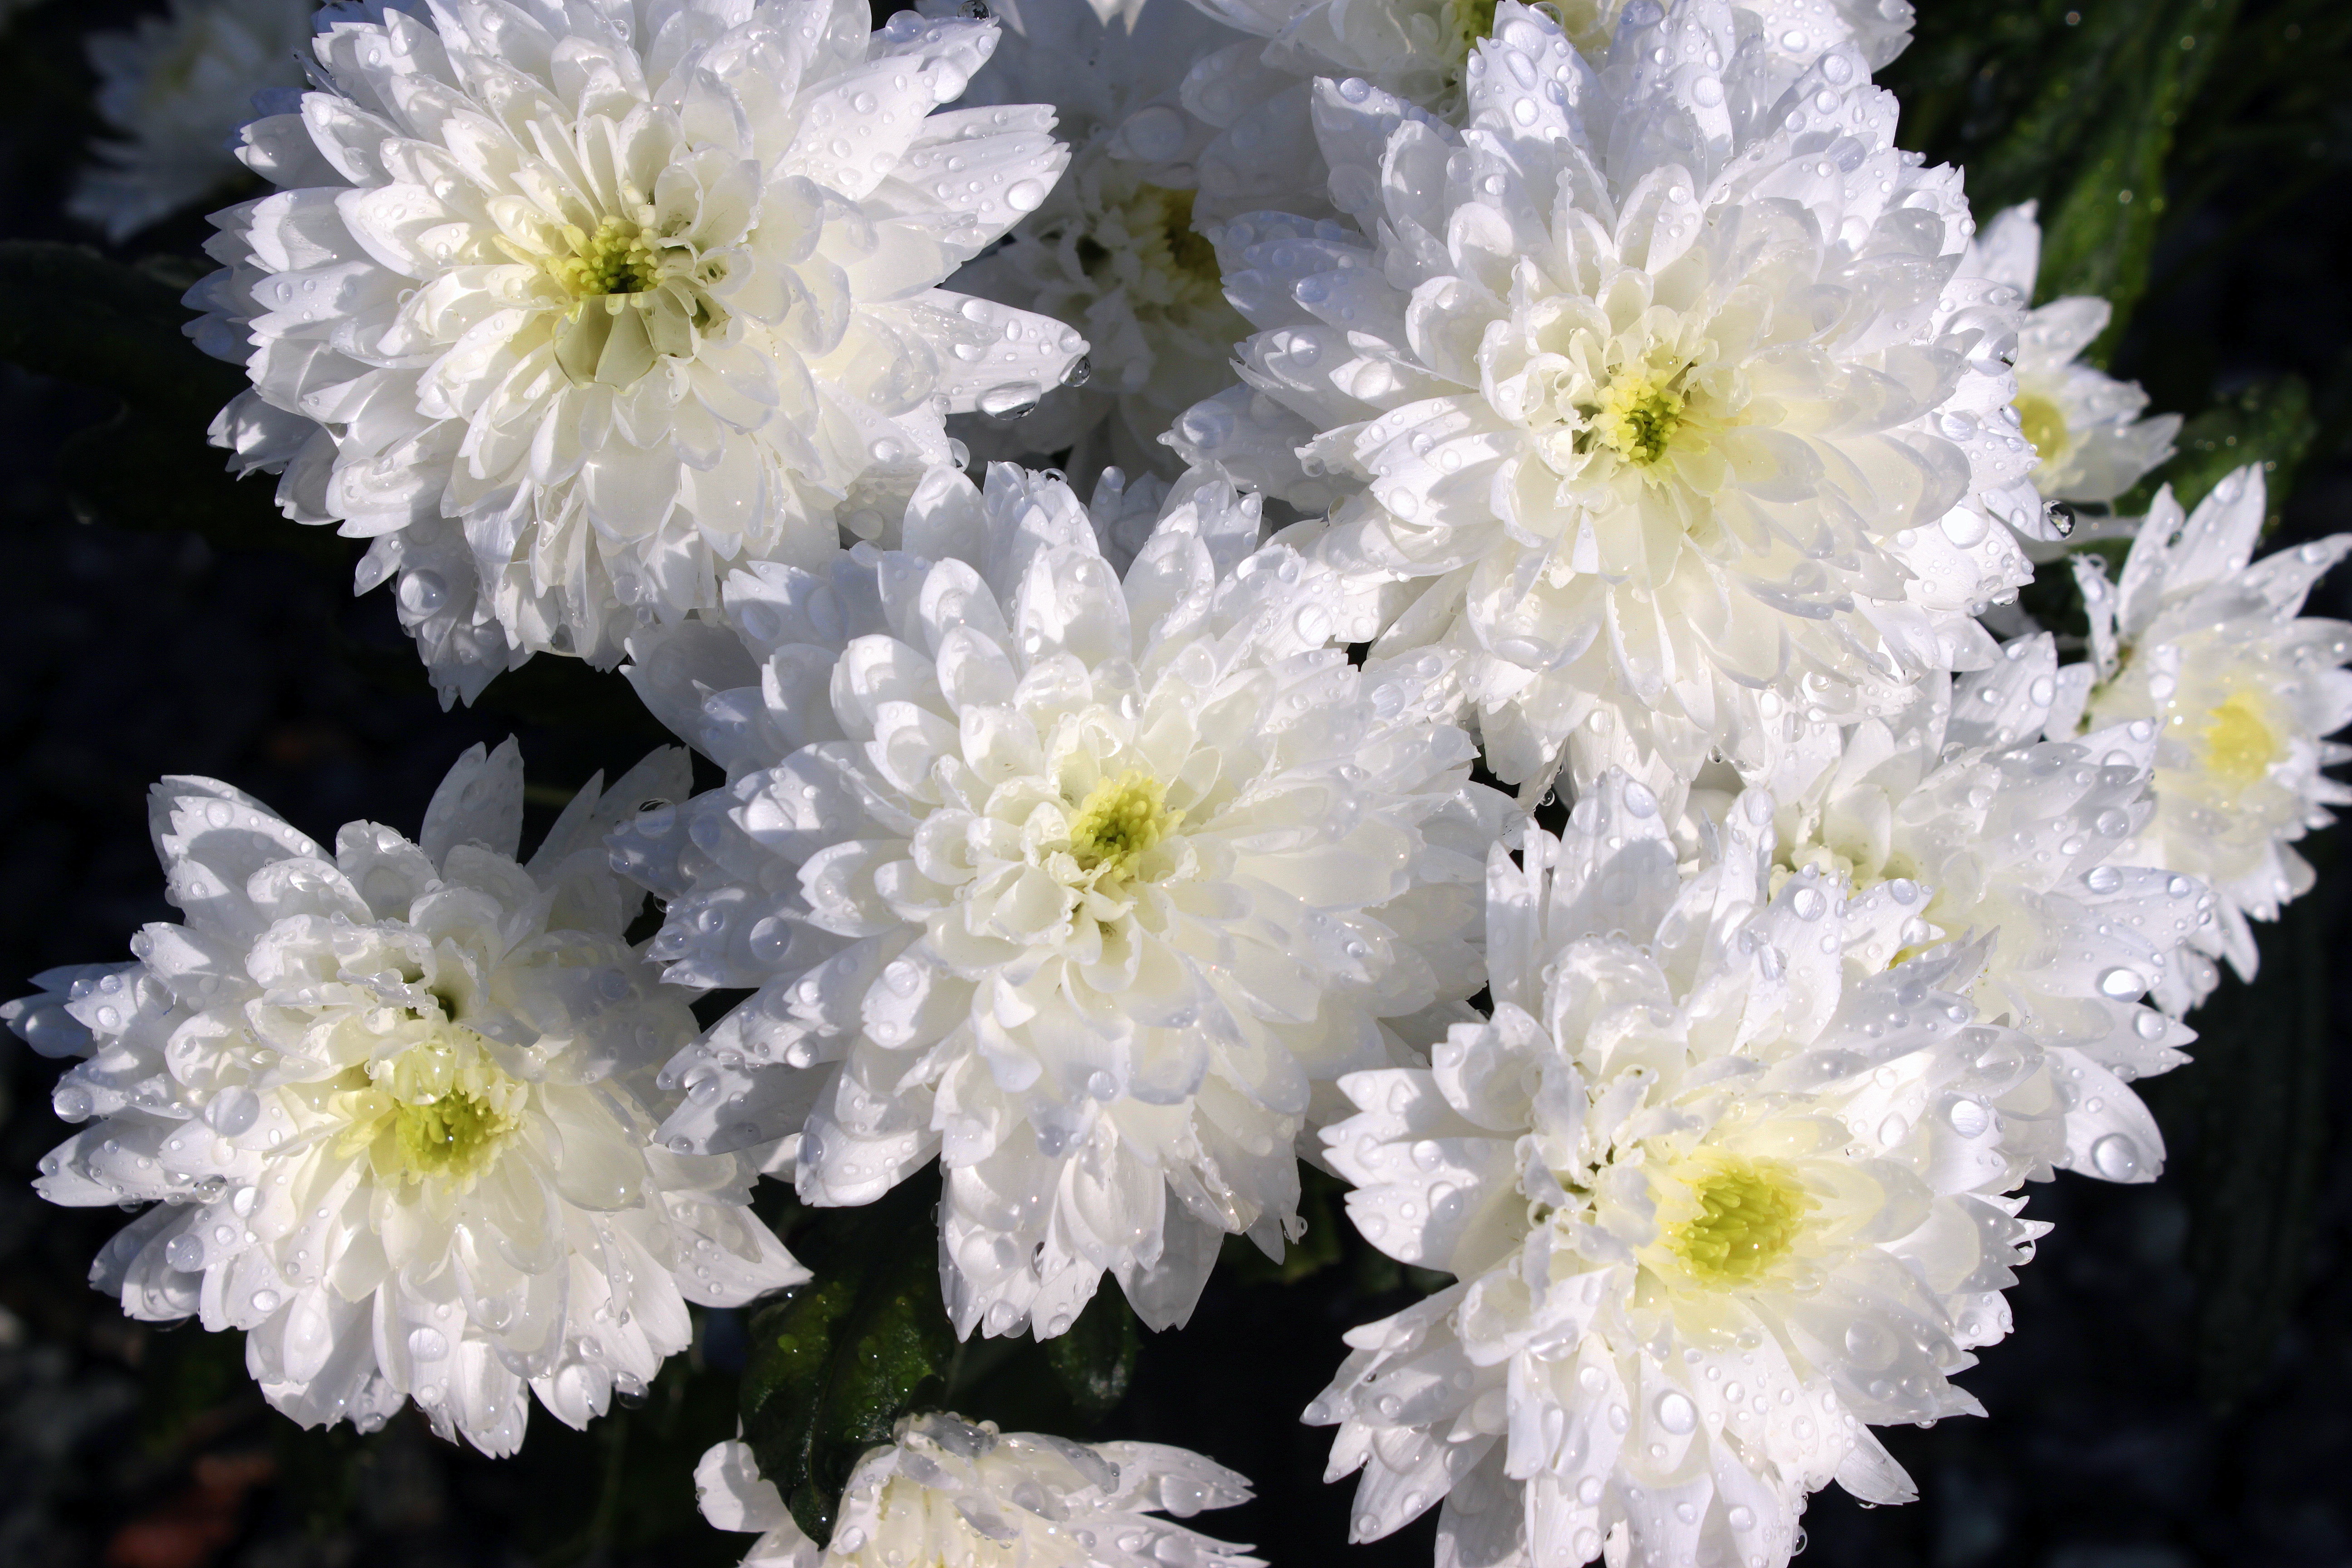
nature, blossom, plant, white, flower, petal, bloom, raindrop, bouquet, flora, chrysanthemum, chrysanthemums, flowering plant, daisy family, cut flowers, oxeye daisy, land plant, chrysanths